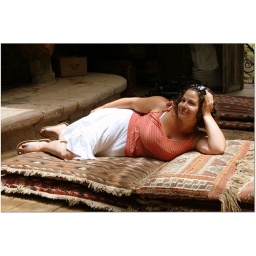
me in tree house 4